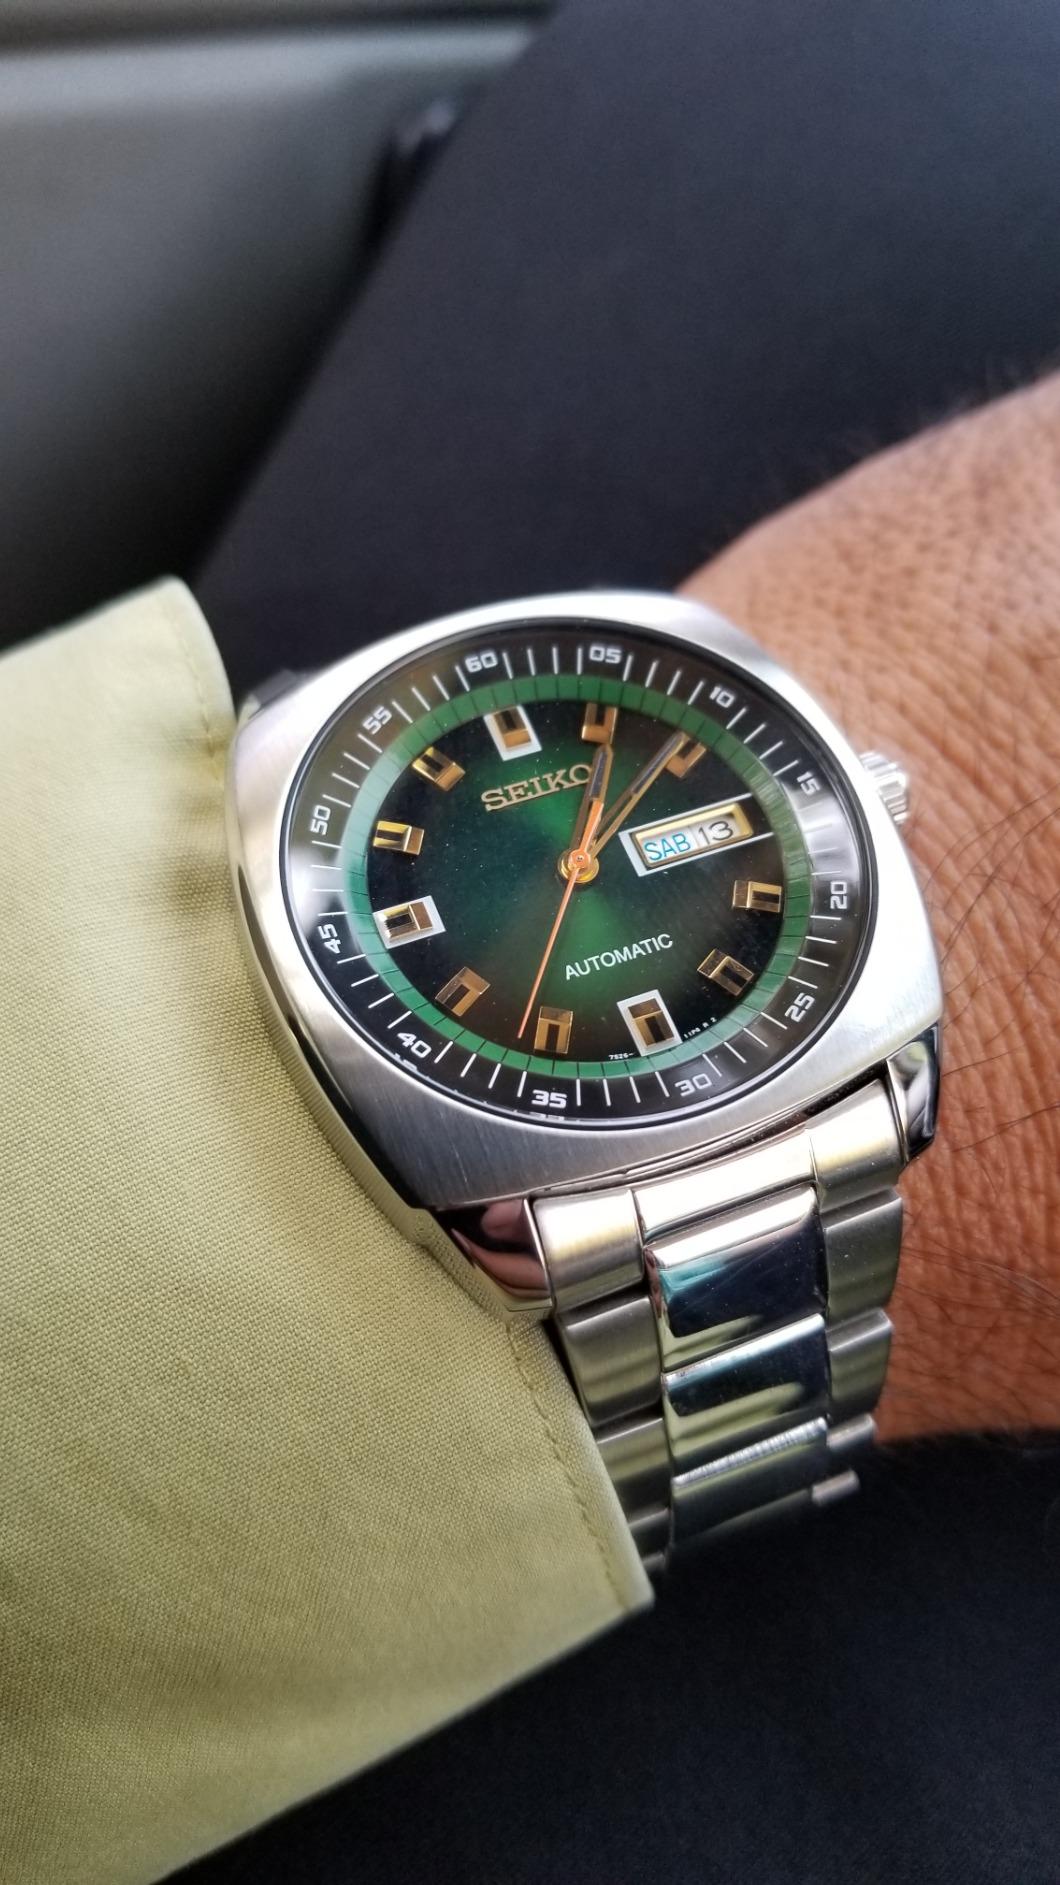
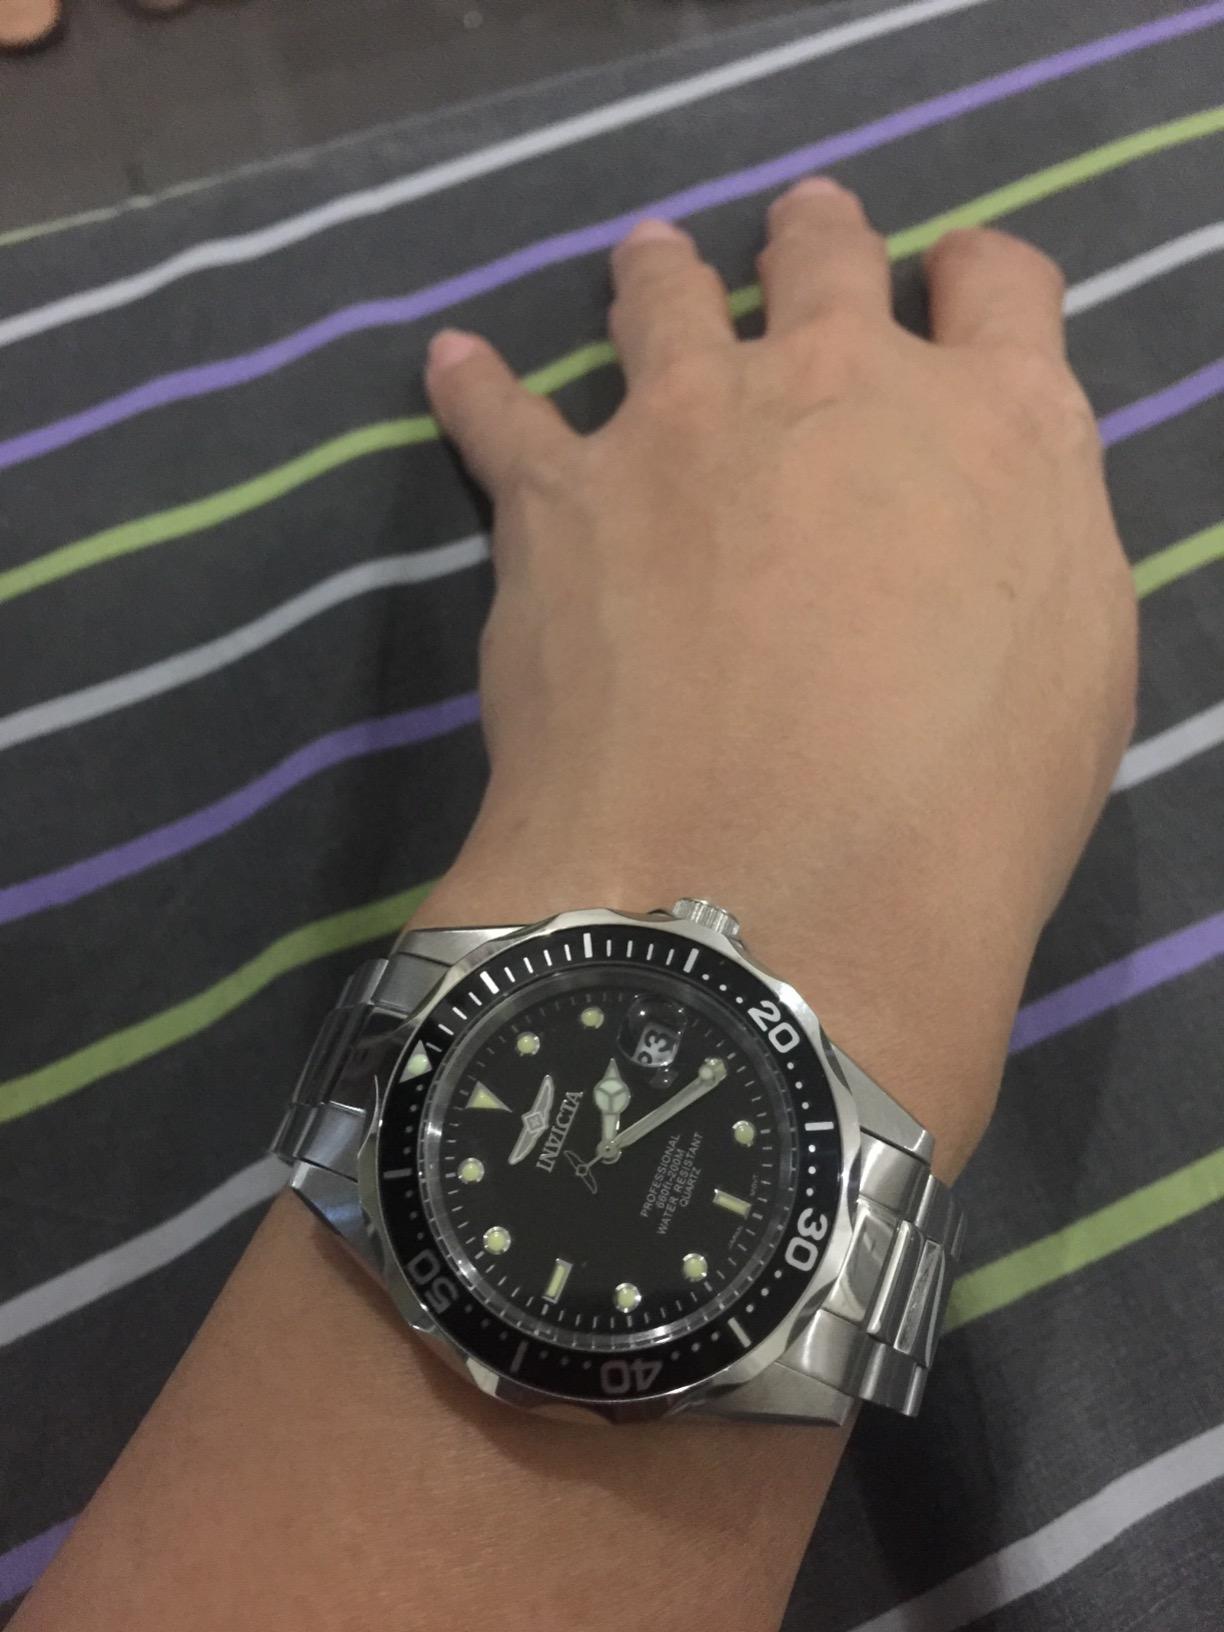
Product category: accessories_watch
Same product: no